Ami Mali Hicks

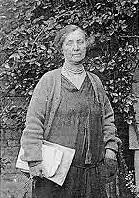
Ami Mali Hicks, 1930

Ami Mali Hicks (1867–1954) was an American feminist, writer, artist, and organizer. Hicks art focused on textiles and other crafts, among other mediums. Though she was tutored in the arts, much of her skill was gained through self study. In addition to her artwork, Hicks wrote books on art instruction and criticism. Hicks was a longtime administrator for Free Acres, an independent, collectivized community in New Jersey. She worked with the Women's Political Union and was a member of Heterodoxy, two radical organizations that challenged some of the more placid activism of women's movements and suffragists. She died in 1954.